Mamianqun

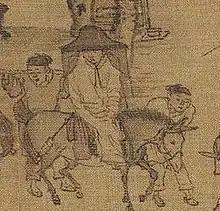
Donkey-riding woman wearing , late Northern Song dynasty

Wrap-around skirt artifacts worn by Chinese women, known under the generic term , appeared as early as the Zhou and Han dynasties. Pleated skirts also appeared early on in China; according to the popular story, in the Han dynasty, pleated skirts became in vogue as women imitated the ripped skirt of Zhao Feiyan (? – 1 BC), a legendary dancer who later became an empress, who had her skirt ripped when she was saved from a fall by Feng Wufang. The term Mamianqun first appeared in the "History of the Ming Palace": "The drag and drop, the rear placket is continuous, and the two sides have swings, the front placket is two sections, and the bottom has horse face pleats, which rise to both sides. "But the history of the Mamianqun can be traced back to the Song Dynasty, because the skirt of the Song Dynasty already had the Mamian's shape of the Mamianqun. However, the prototypes of the originated in the Song (960 –1279 AD) and Liao dynasties (916 – 1125 AD). The experienced several changes of style, colours, fabric materials, and patterns over the dynasties. The tailoring of the side panels, construction, and decoration of the skirt reflect changes in social and economic conditions during the time in which the skirts were made.